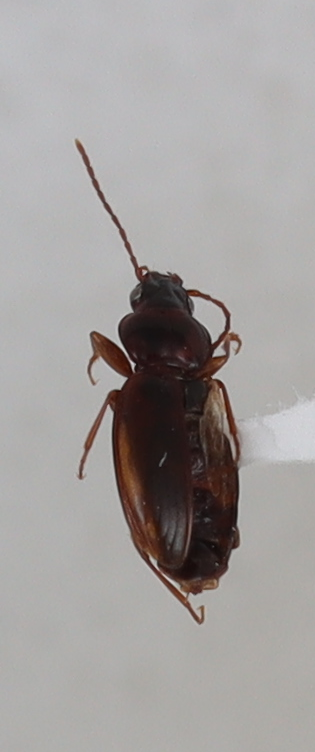
Scientific name: Trechus obtusus
Plot: 14
Trap: S
Collected: 20210716